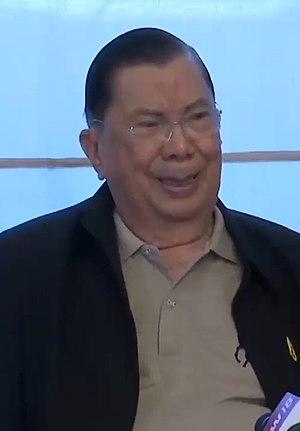
Depuis le coup d'État de 1932, le Premier ministre est le chef du gouvernement de la Thaïlande. Il est désigné par un vote de l'Assemblée nationale à la majorité simple ou directement par le roi de Thaïlande. Les Premiers ministres thaïlandais sont généralement des chefs de parti ou de coalition majoritaire, des proches du roi ou des militaires qui ont dirigé un coup d'État.
Le général Chawalit Yongchaiyut, né le 15 mai 1932 dans la province de Nonthaburi, est une personnalité politique thaïlandaise, plusieurs fois ministre et une fois Premier ministre.